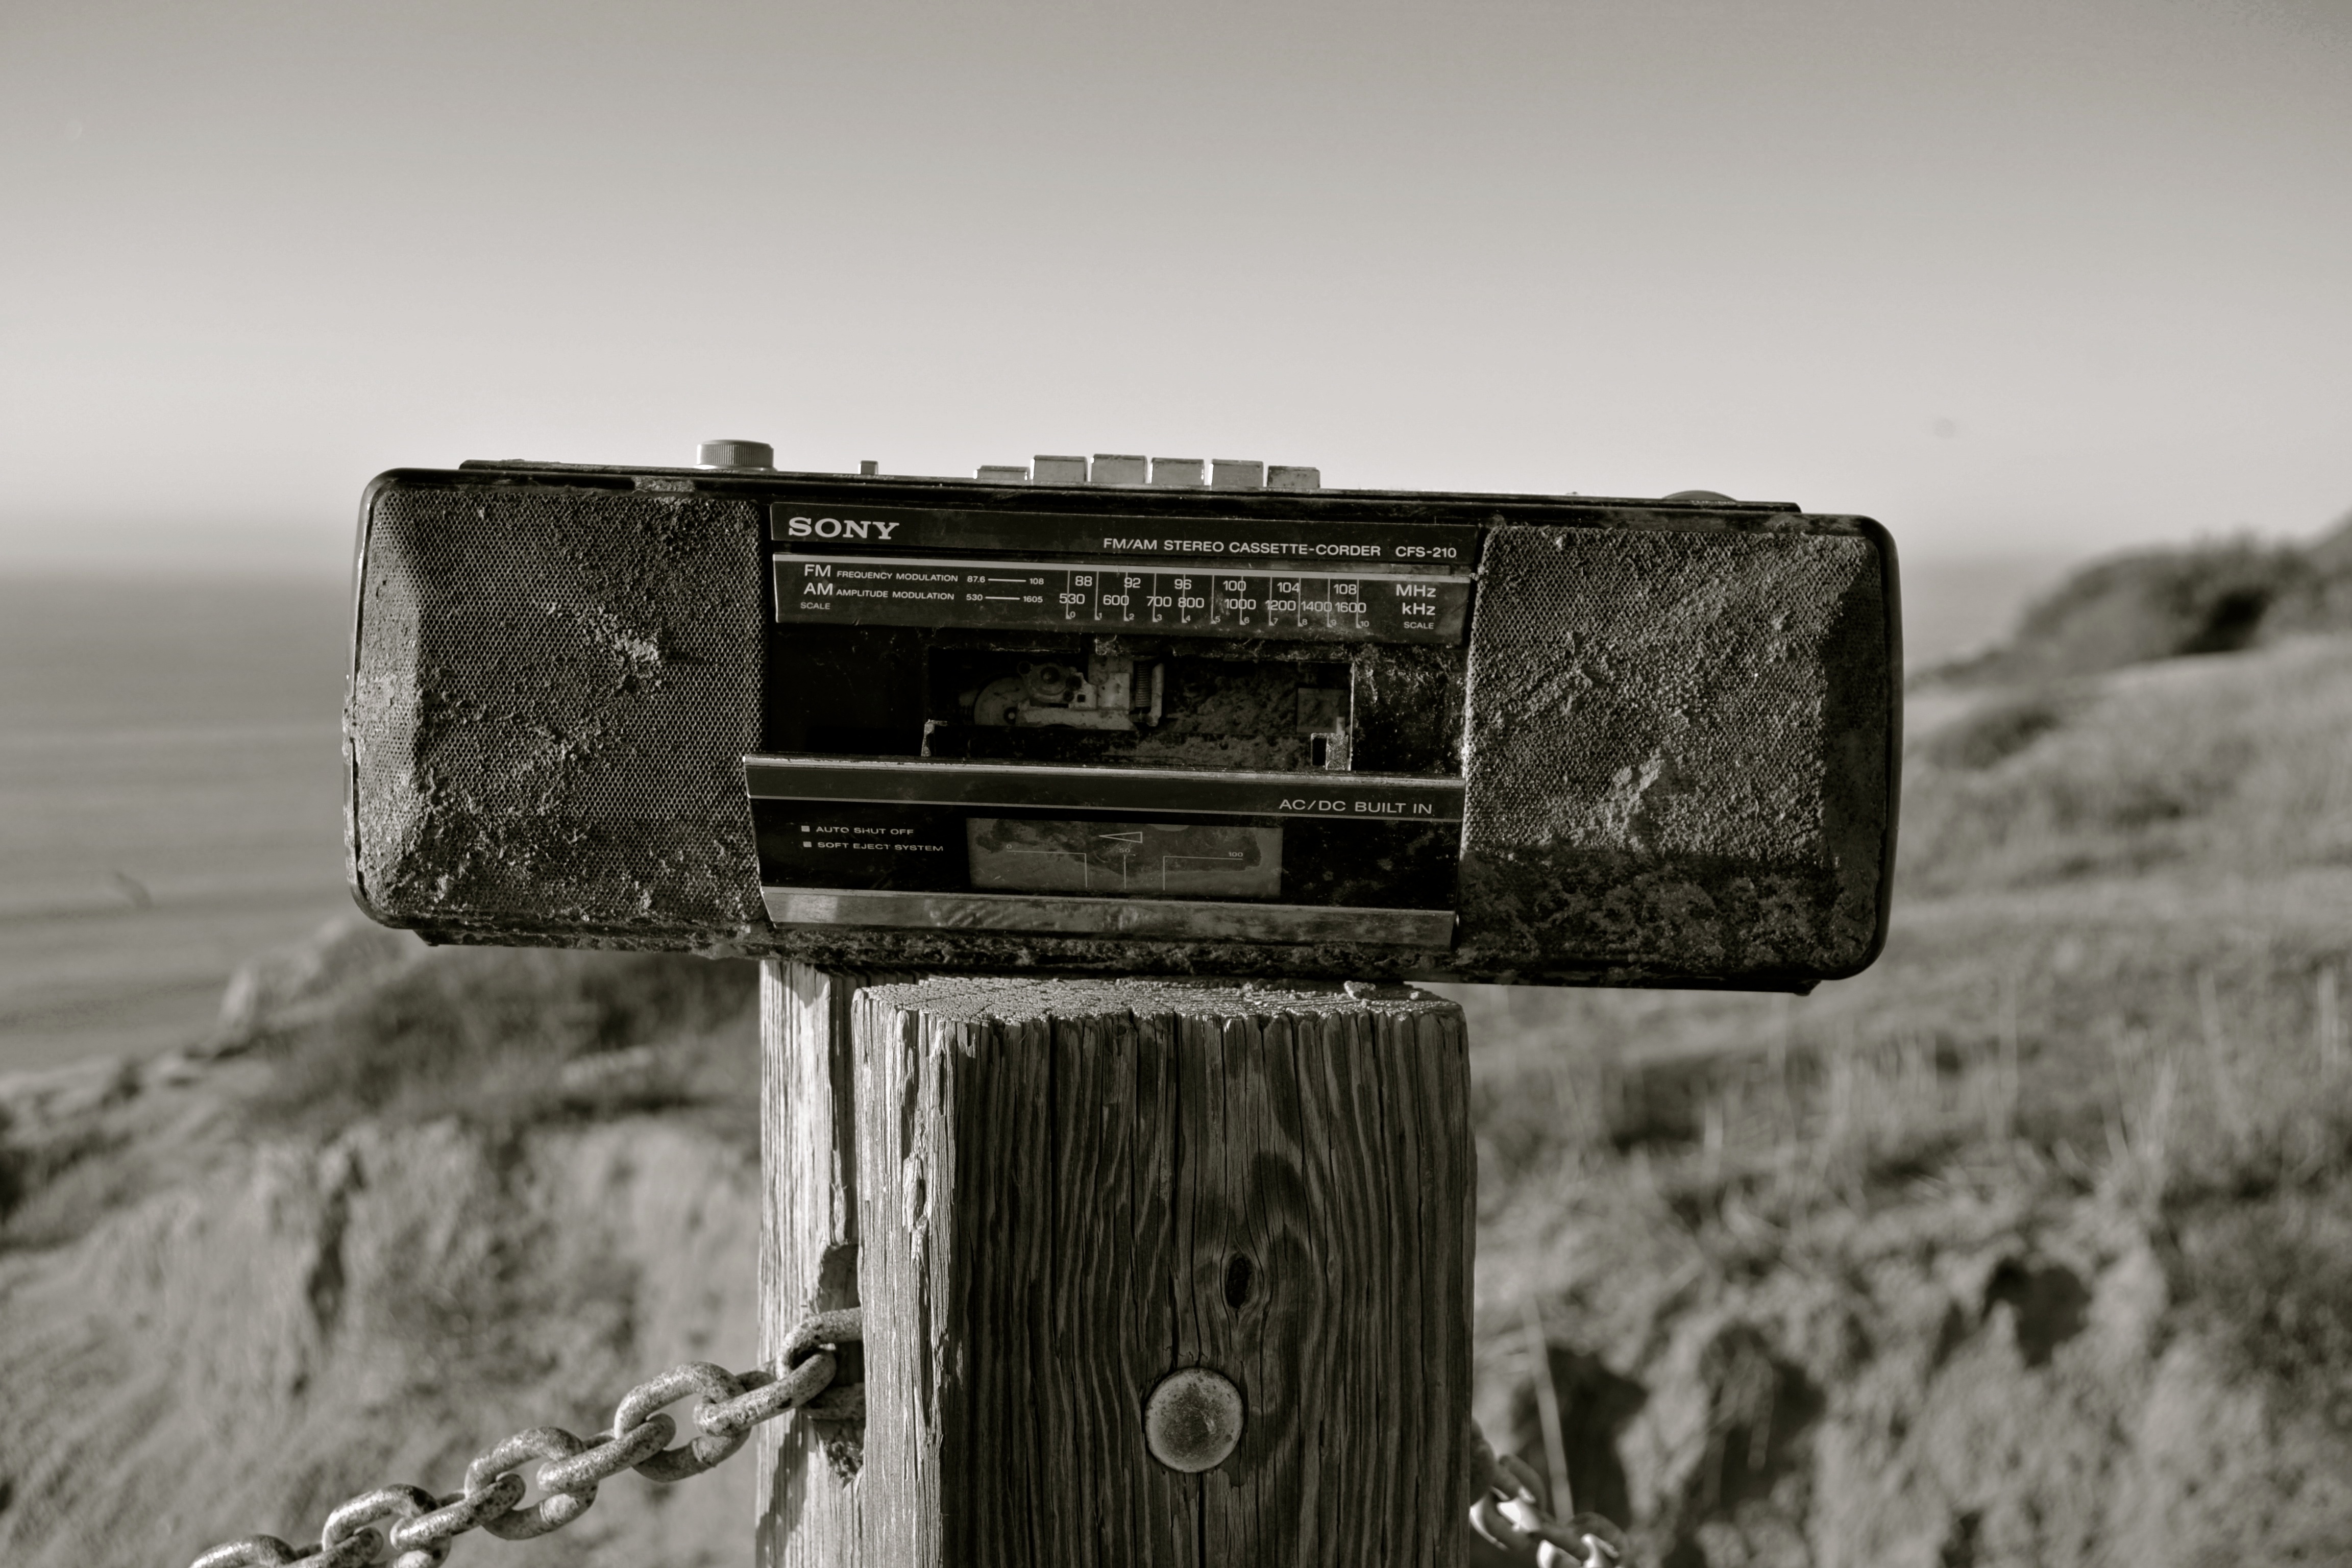
rock, snow, black and white, wood, white, photography, wall, black, monochrome, terrain, material, photograph, monochrome photography